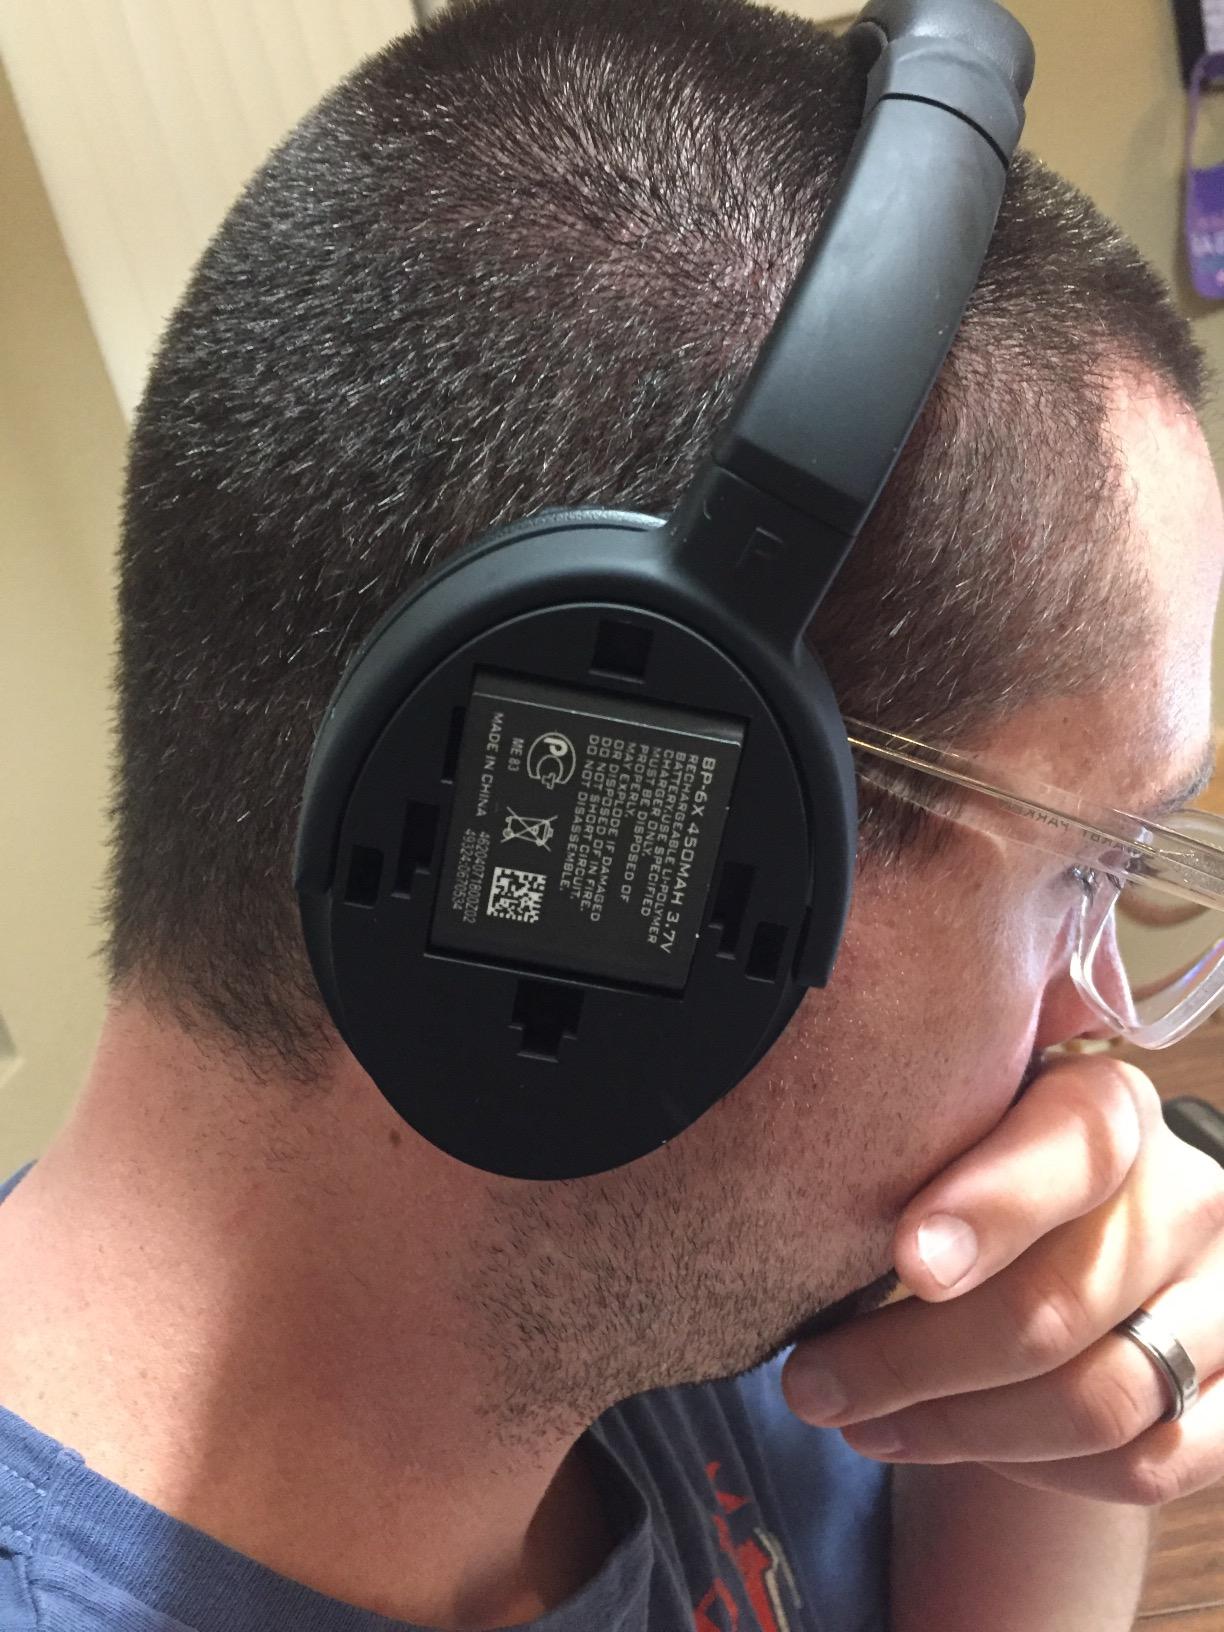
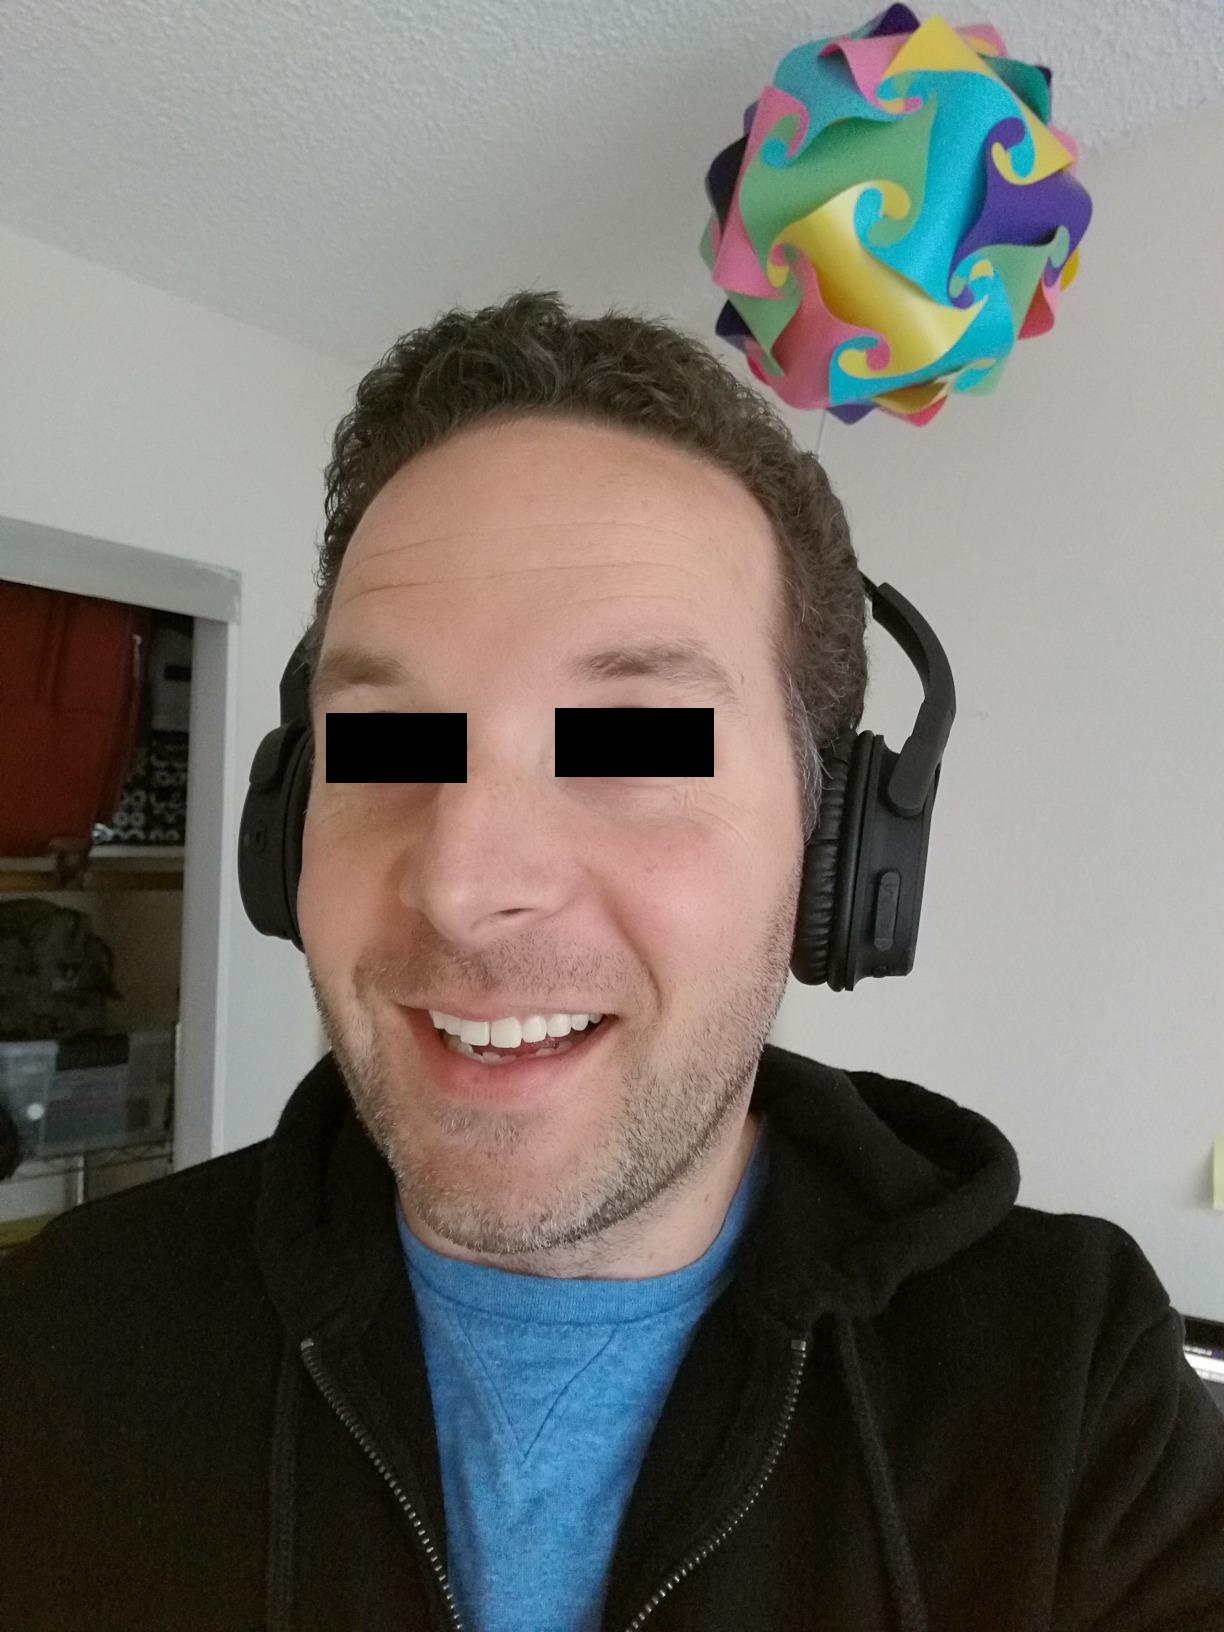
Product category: headphones
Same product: yes